List of birds of Algeria

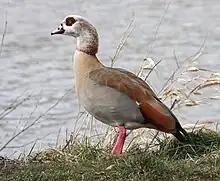
Egyptian goose

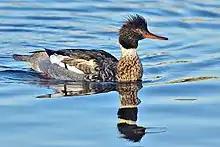
Red-breasted merganser

Anatidae includes the ducks and most duck-like waterfowl, such as geese and swans. These birds are adapted to an aquatic existence with webbed feet, flattened bills, and feathers that are excellent at shedding water due to an oily coating.